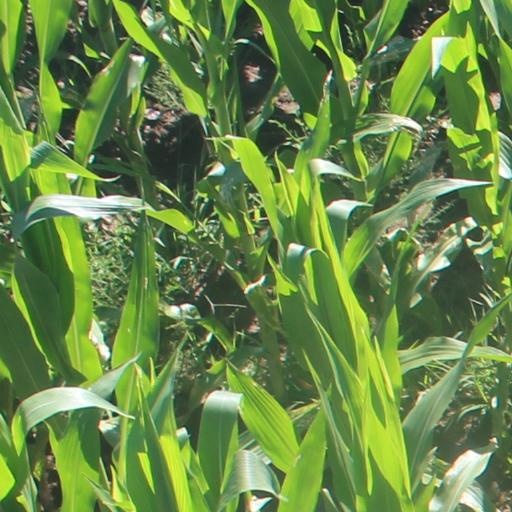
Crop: maize; corn